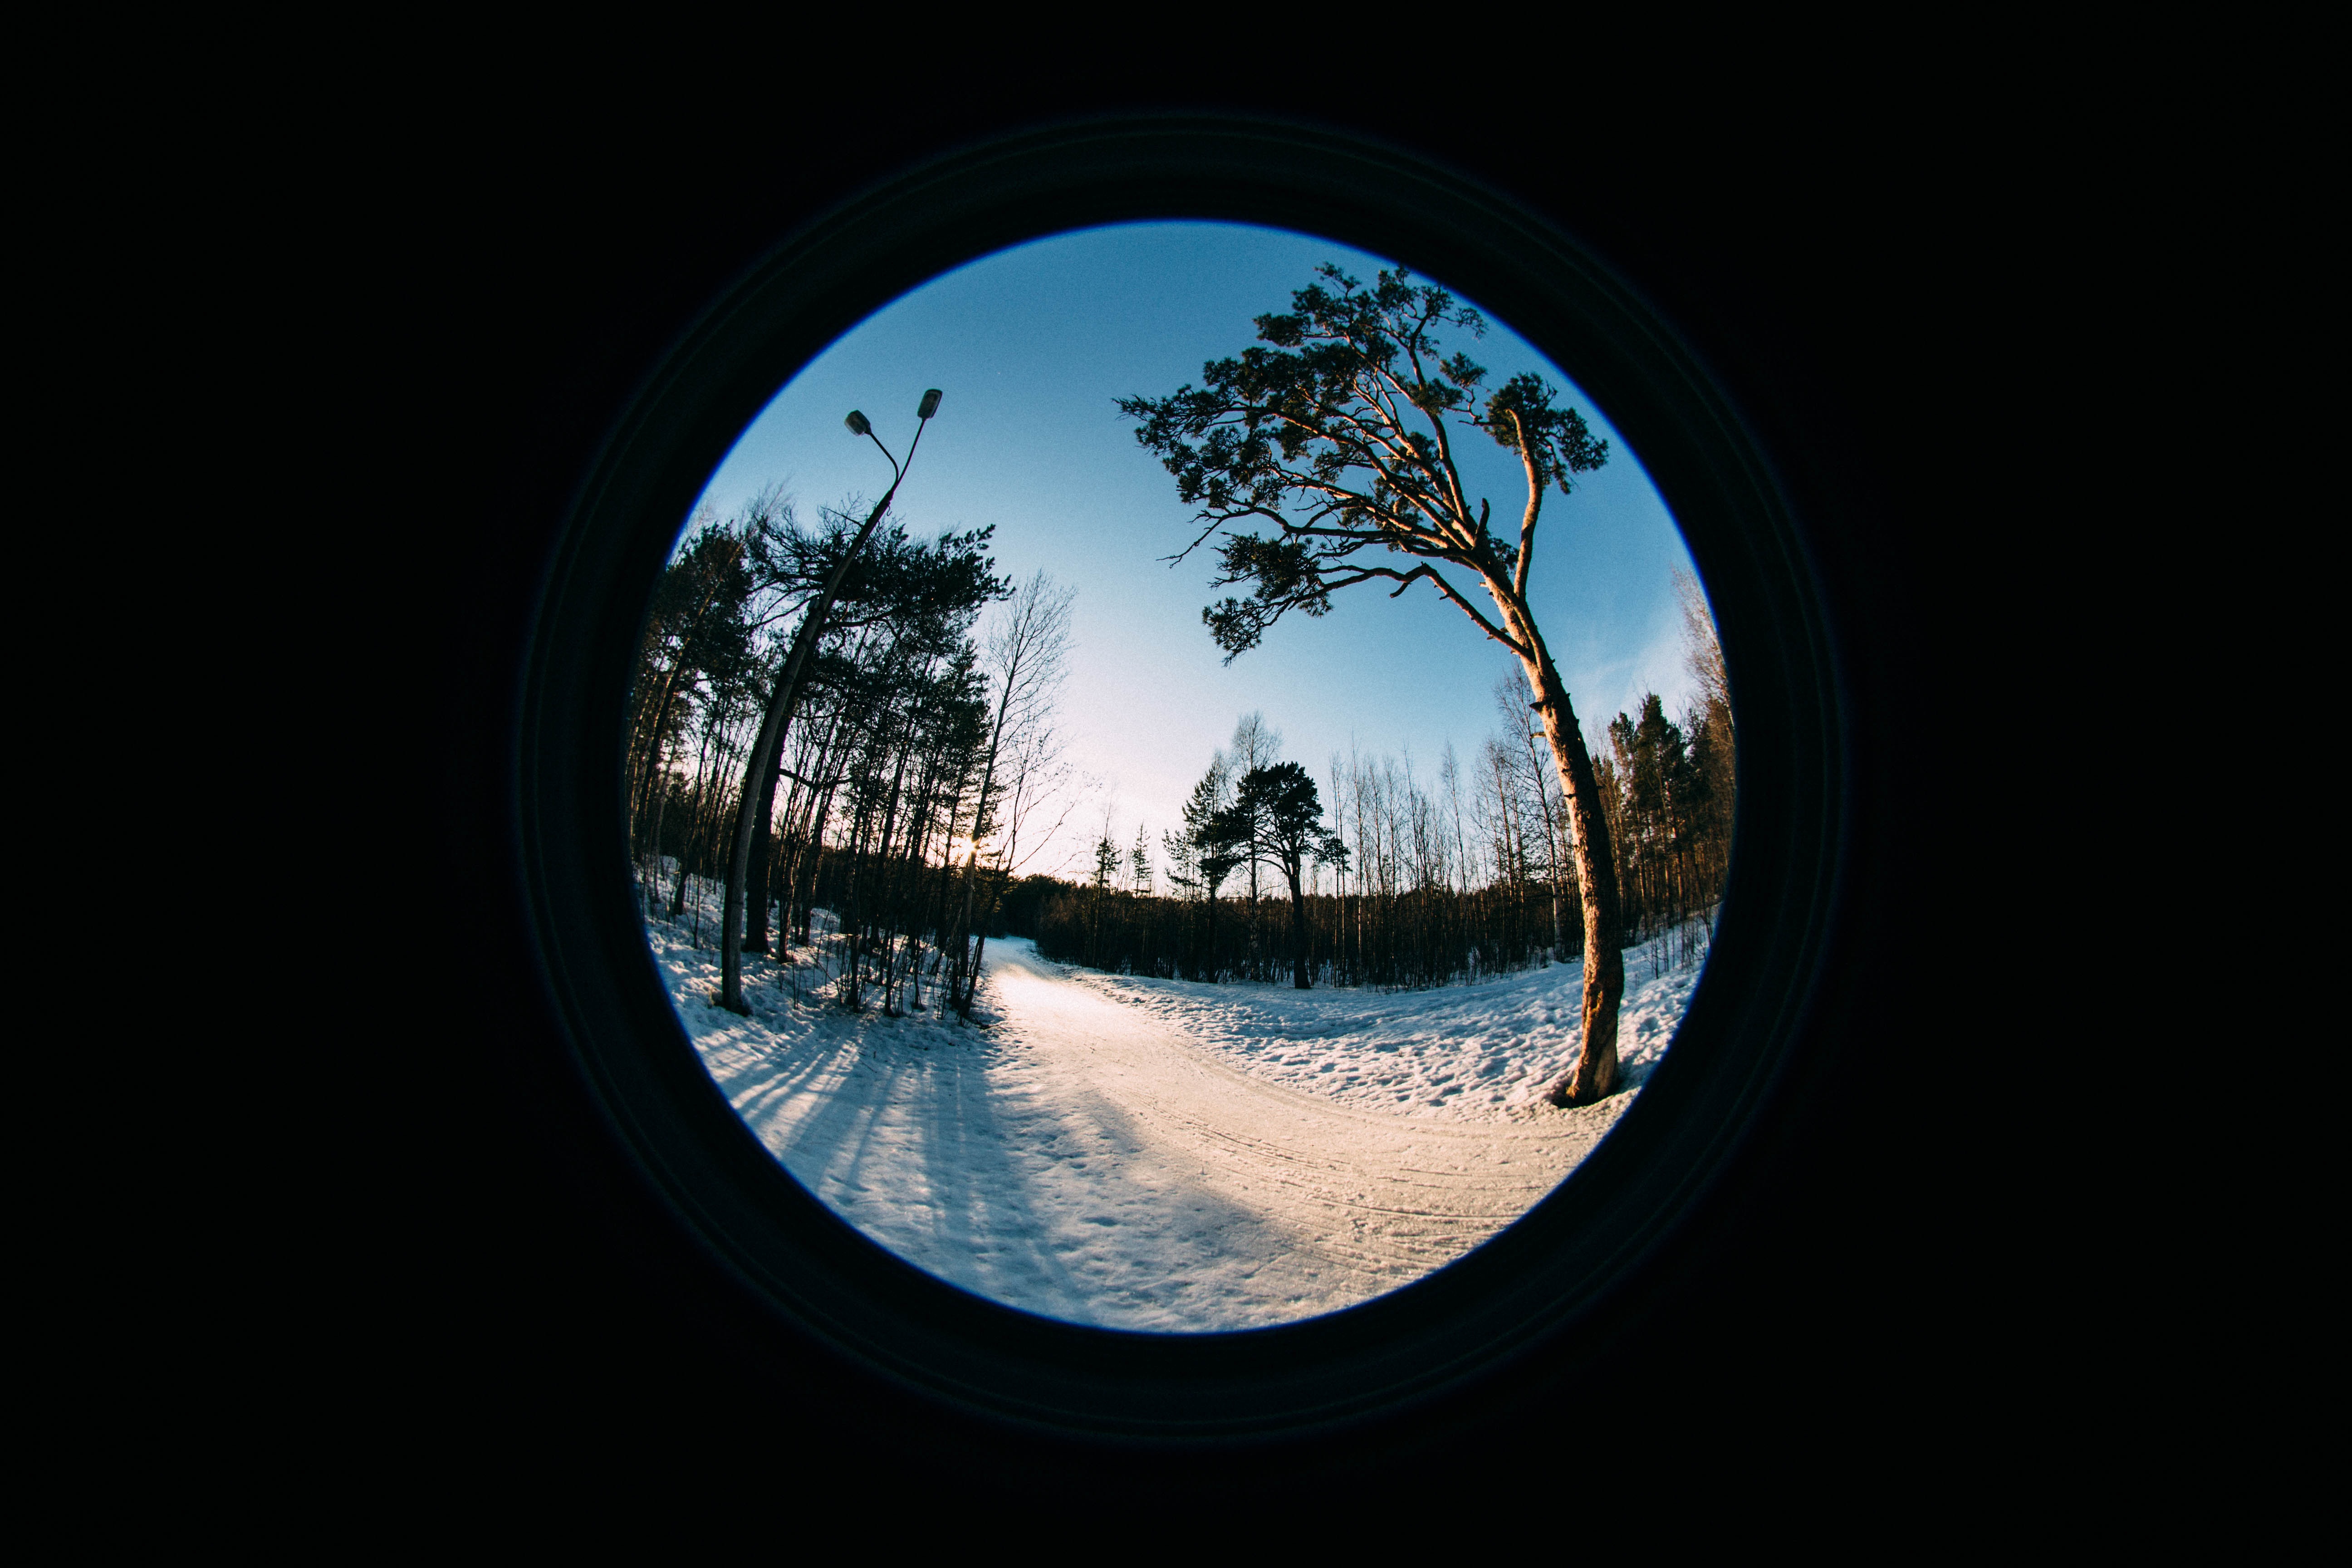
tree, nature, forest, snow, light, sky, sun, photography, sunlight, window, atmosphere, pine, spring, reflection, lens, darkness, blue, circle, blue sky, porthole, clouds, spruce, photograph, shape, fisheye lens, fish eye